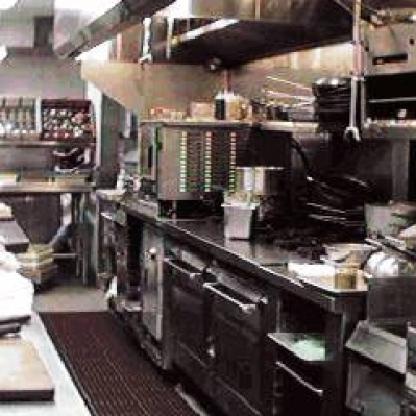
Scene: Indoor